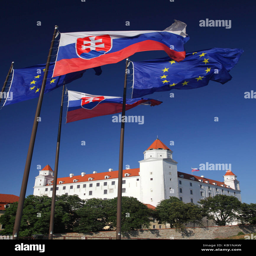
castle , with flags of the republic and continent